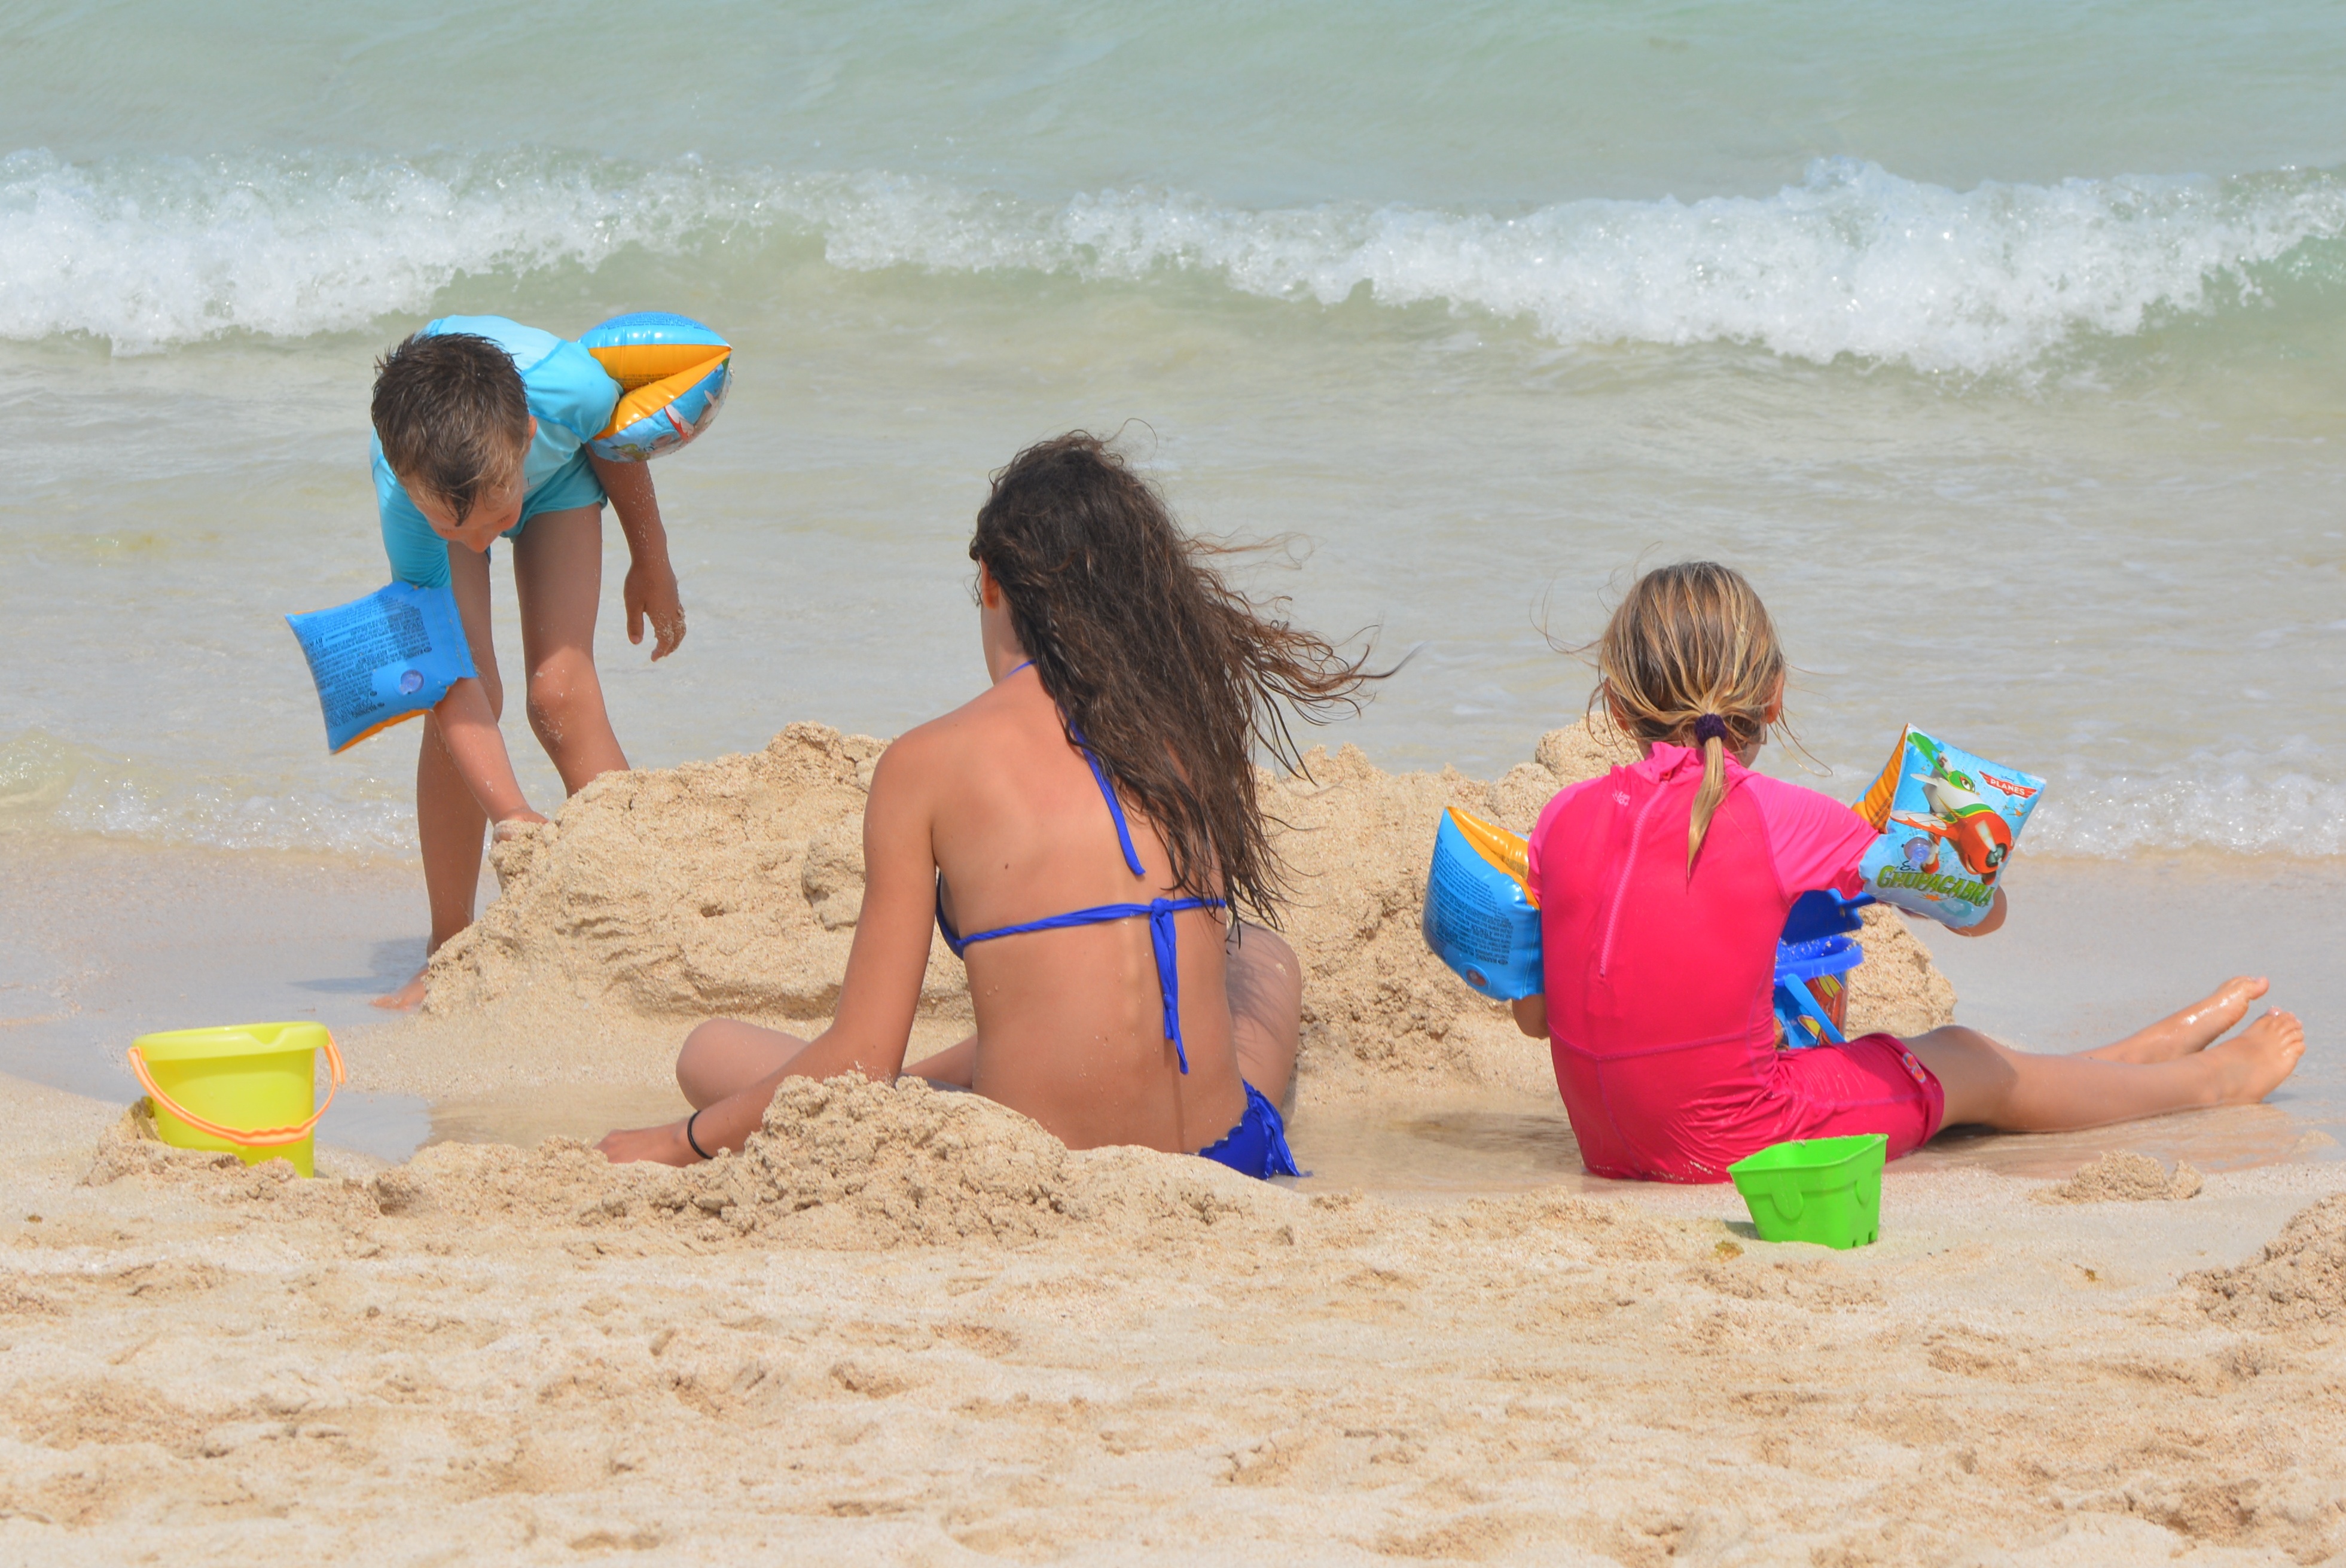
beach, sea, sand, people, play, vacation, travel, holiday, body of water, waves, children, sun tanning